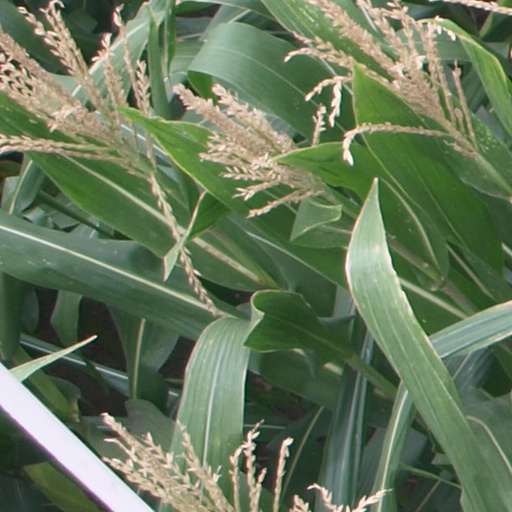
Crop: maize; corn